Sha Lo Wan

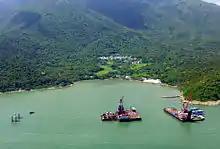
The bay of Sha Lo Wan in 2015, with the village of Sha Lo Wan Tsuen slightly inland. Construction work for the Hong Kong–Zhuhai–Macau Bridge is taking place in the bay.

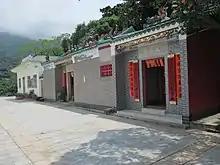
From left to right: Sha Lo Wan Village Office, Ba Kong and Tin Hau temples.

Sha Lo Wan is a bay in the northwest Lantau Island, Hong Kong. The bay faces north to Hong Kong International Airport. The area is occupied by indigenous inhabitants. There is no vehicular access to the area and thus their communication is on foot or by ferry. Because of their inconvenient access to urban areas, villages in the area have suffered from depopulation. Only older generations live in these villages.